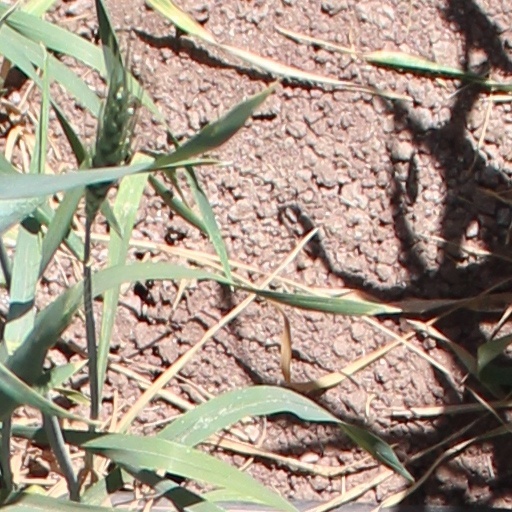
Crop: wheat